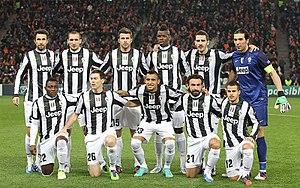
La Saison 2012-2013 de la Juventus FC voit le club s'engager dans quatre compétitions que sont la Serie A, la Coupe d'Italie de football, la Ligue des champions et la Supercoupe d'Italie.
Stephan Lichtsteiner, est un footballeur international suisse.
La saison 2012-2013 de Serie A est la cent-onzième édition de la première division italienne.